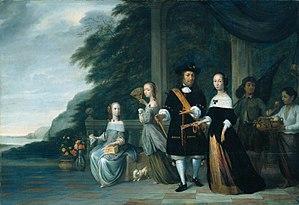
Cornelis van Nijenrode, aussi appelé Cornelis van Nieuwroode est gouverneur du comptoir de commerce de la VOC à Hirado, au Japon de 1623 à 1633.